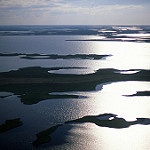
Scene: Outdoor